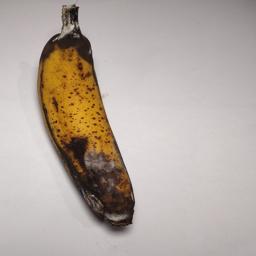
Ripeness: Overripe